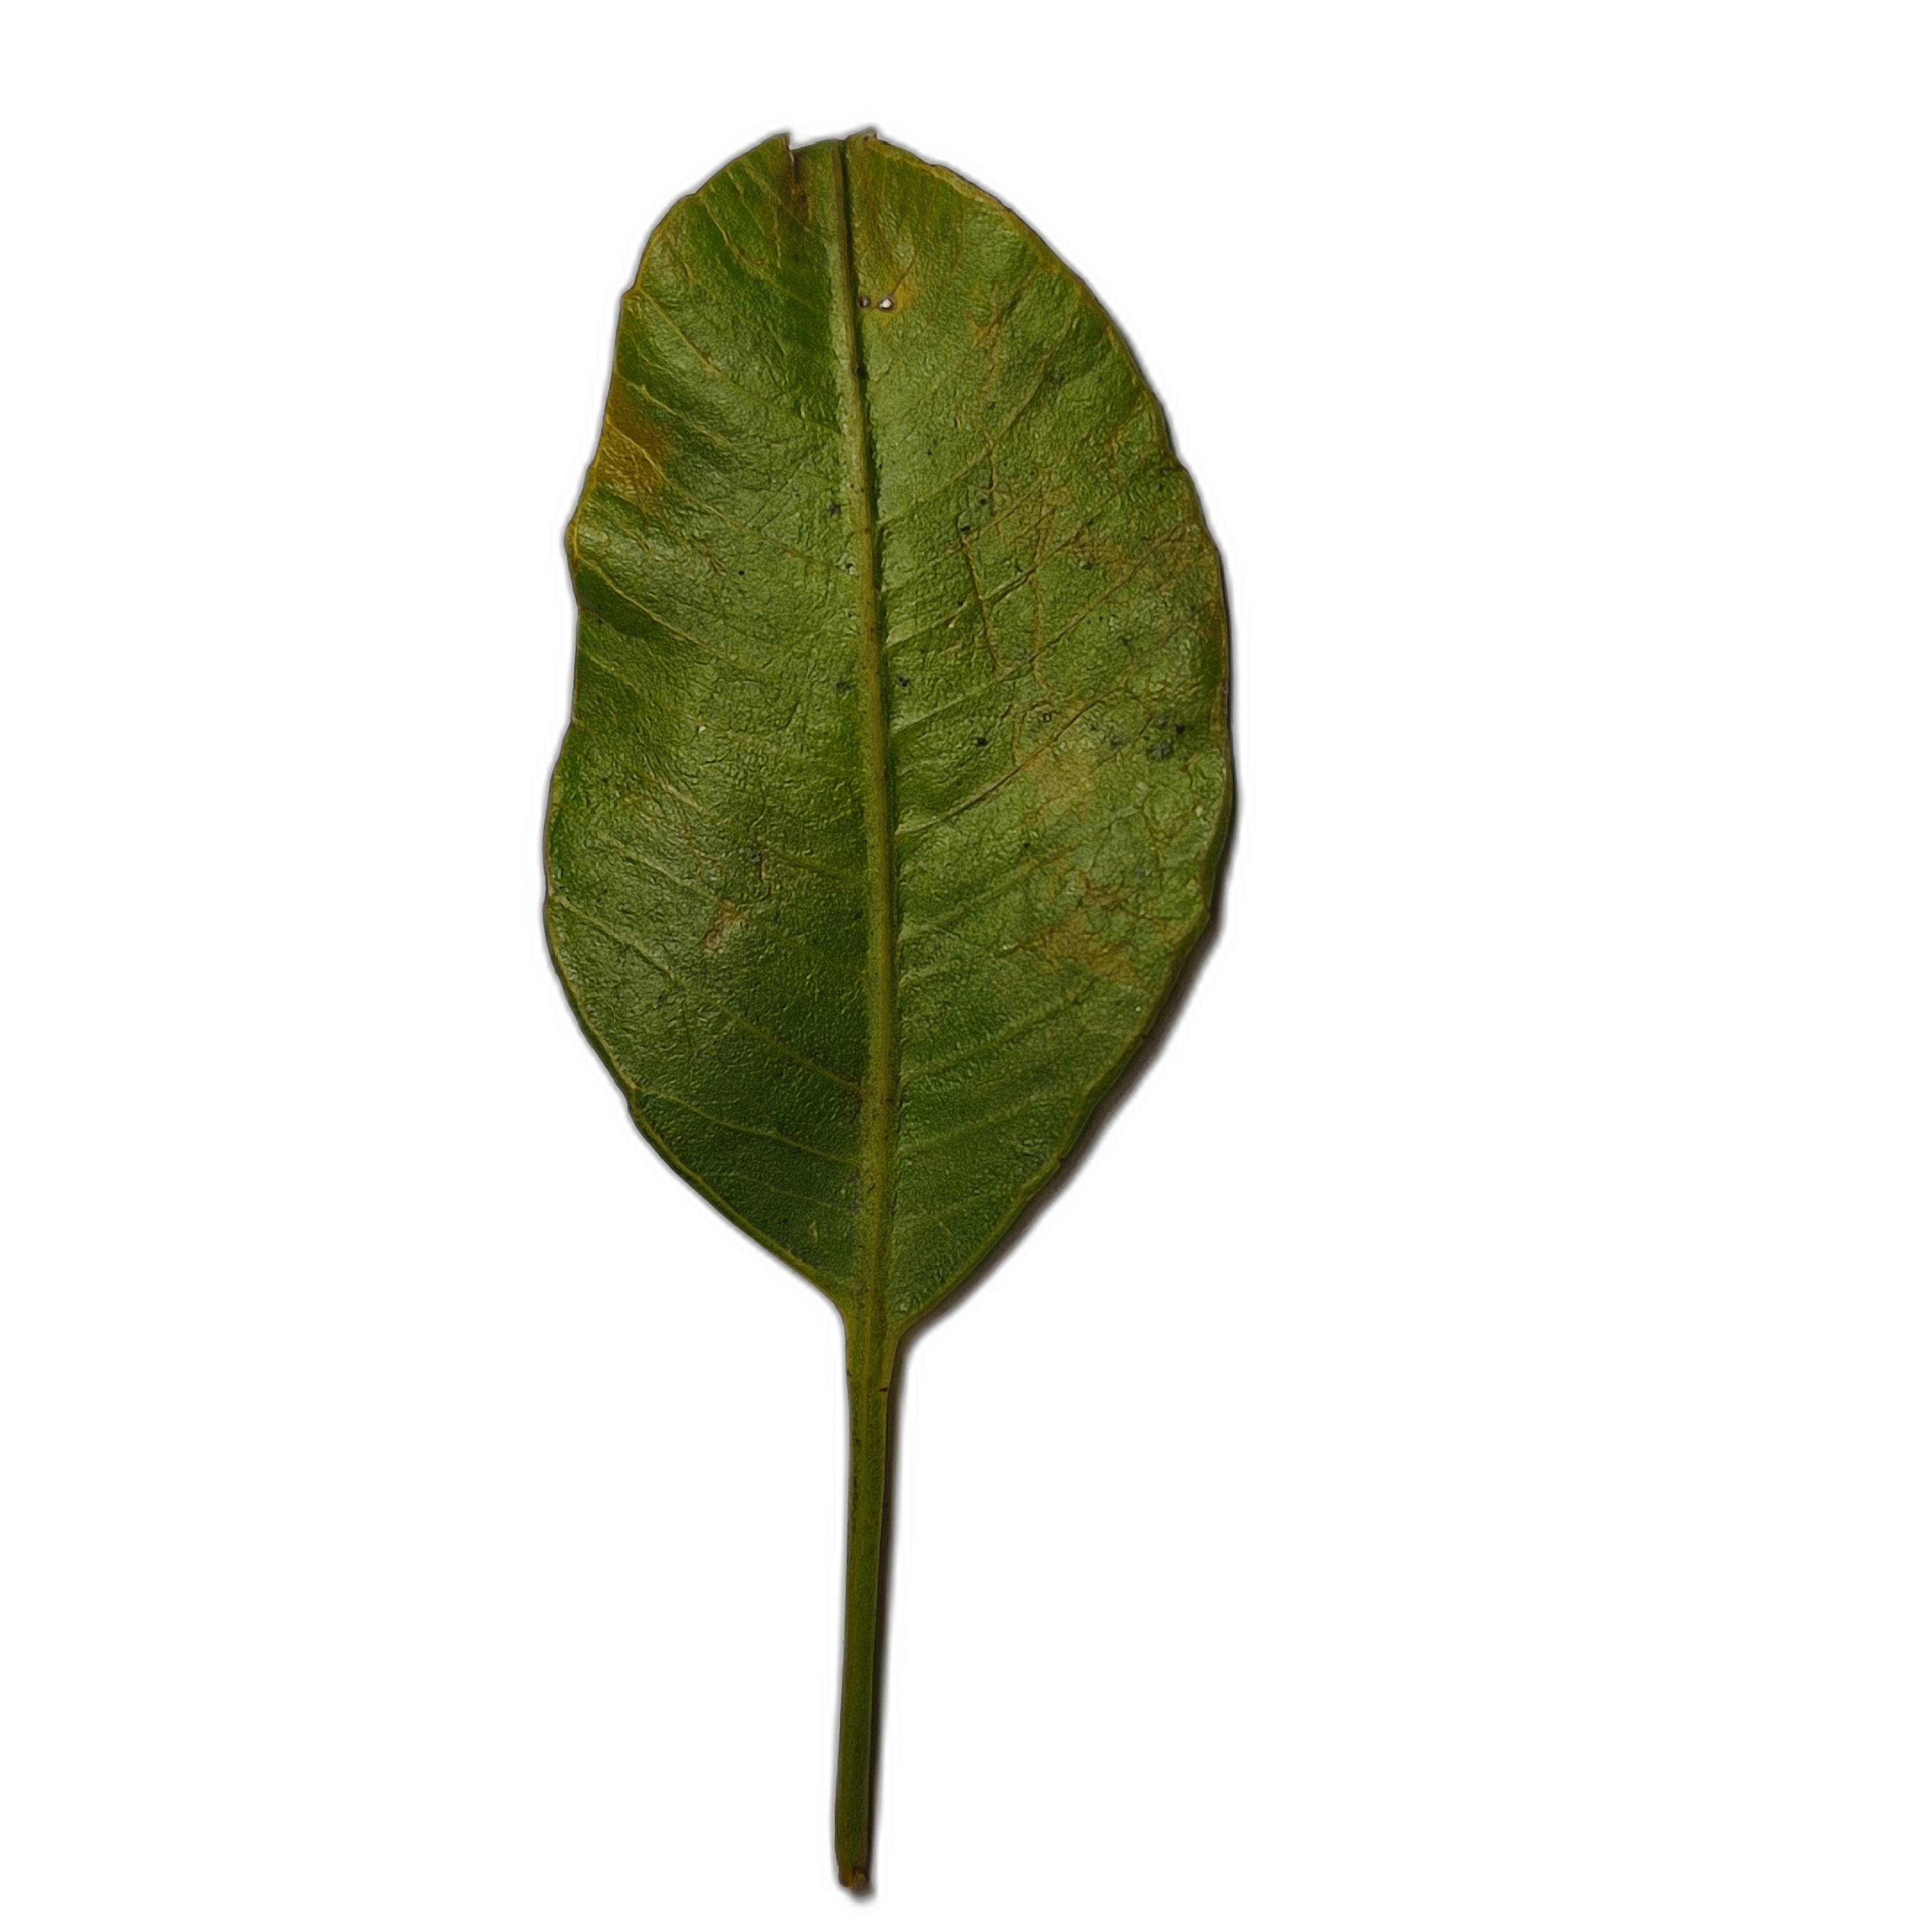
Label: healthy